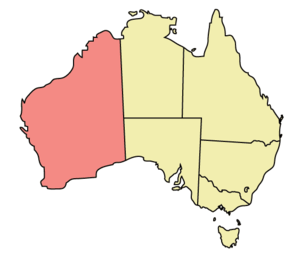
Introduite en 1788, en Nouvelle-Galles du Sud, la vigne se répandit eu XIXᵉ siècle dans beaucoup de régions du pays, mais le vignoble demeure concentré dans le sud-est et l'extrême sud, des régions ensoleillées mais relativement fraîches.